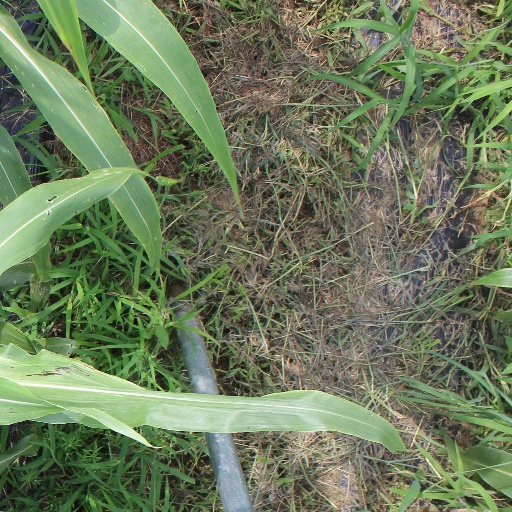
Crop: sorghum